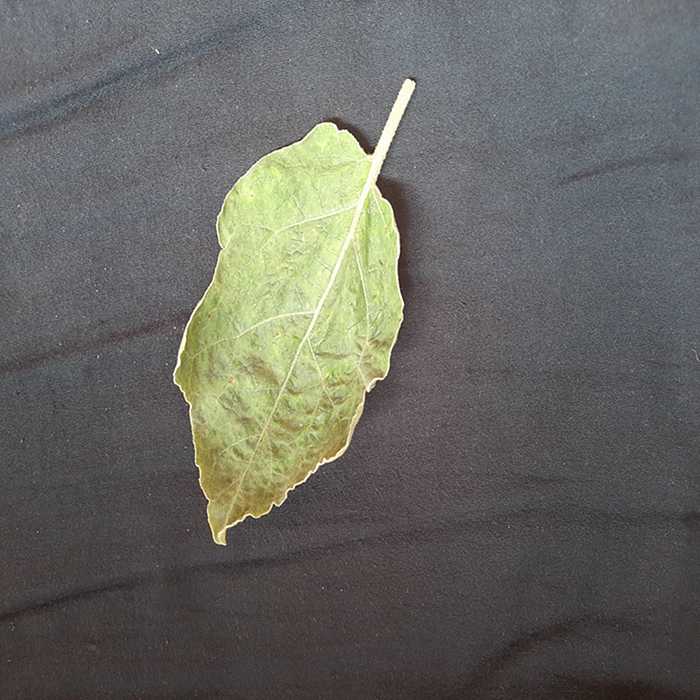
Plant: Eggplant
Label: Eggplant begomovirus